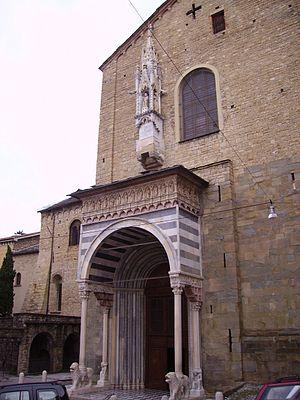
Giovanni da Campione est un sculpteur italien.